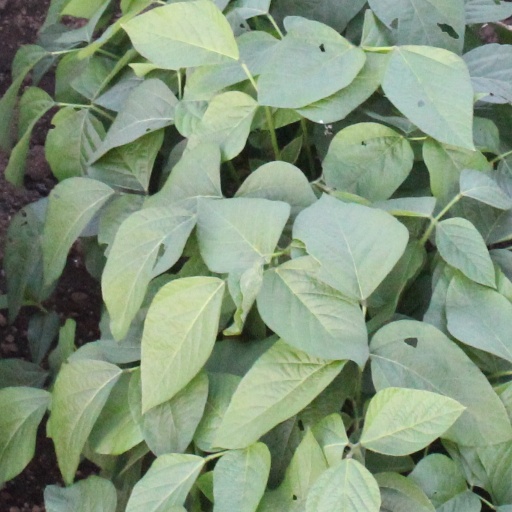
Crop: soybean